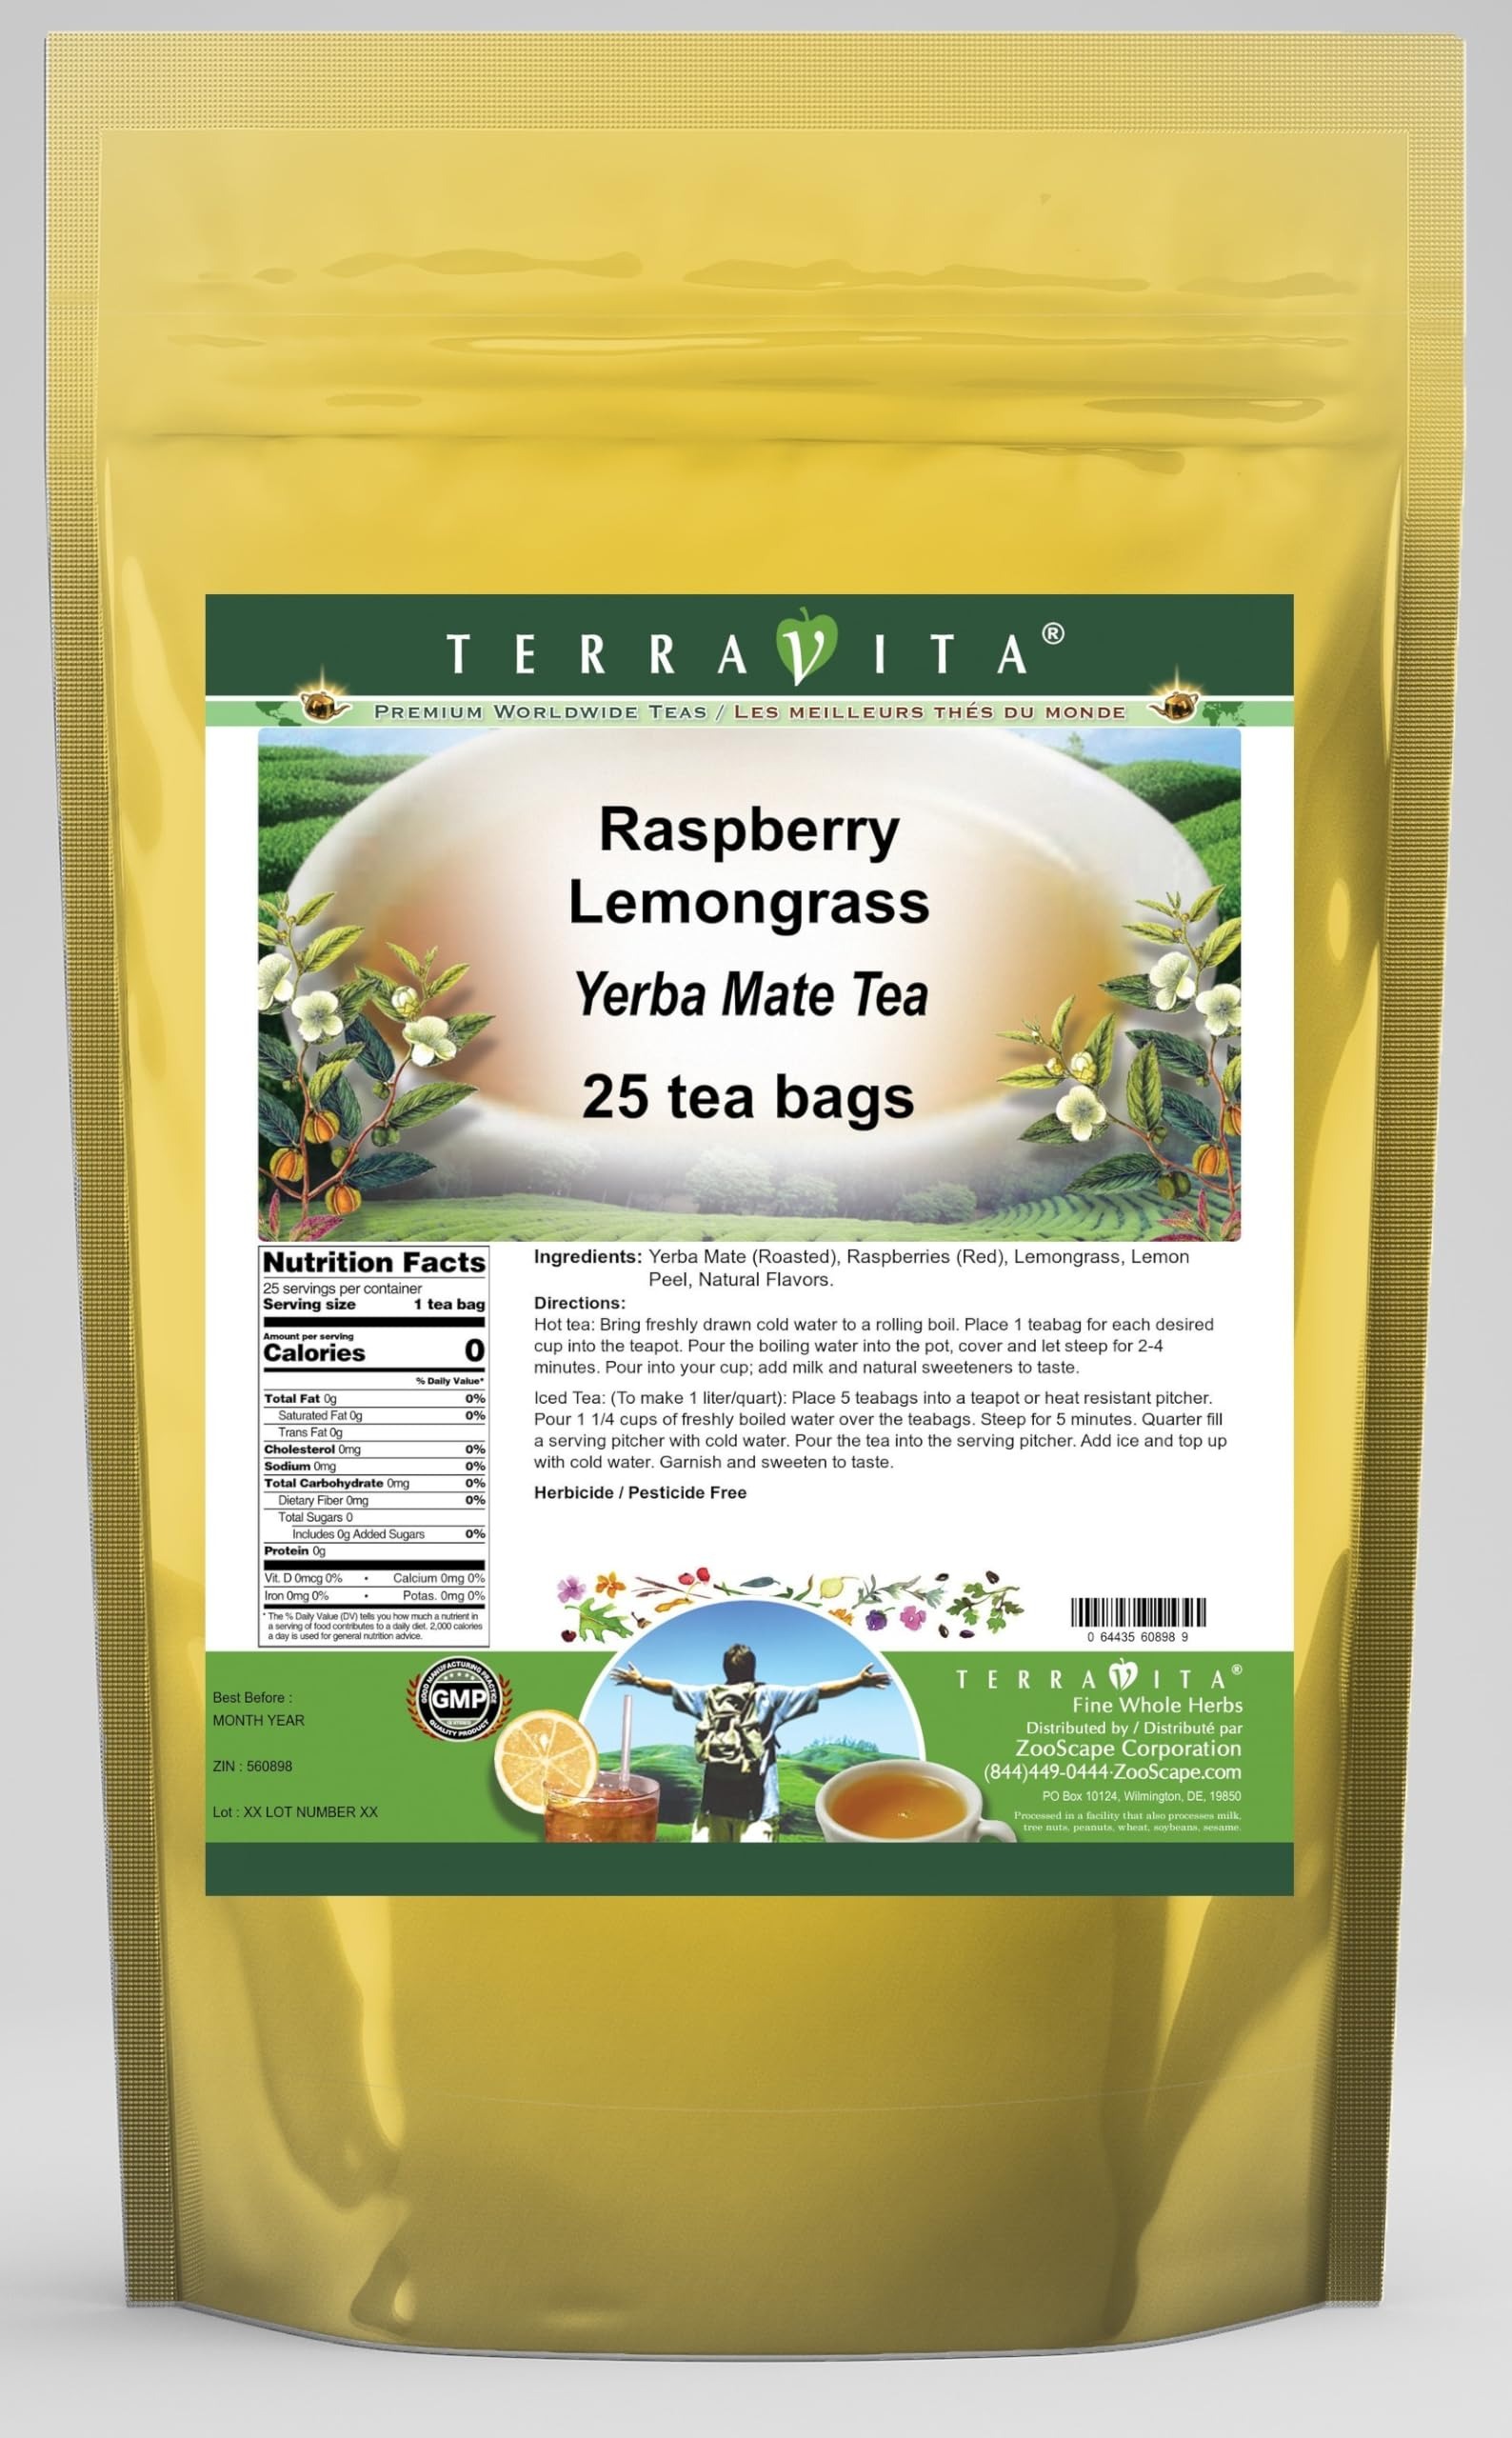
Item Name: Raspberry Lemongrass Yerba Mate Tea (25 tea bags, ZIN: 560898) - 3 Pack
Bullet Point 1: Our Raspberry Lemongrass Yerba Mate tea is a scrumptuous all-natural flavored Yerba Mate coffee substitute with Raspberries (Red), Lemongrass and Lemon Peel that will refresh you with its terrific taste! You will enjoy the earthy and acidity-free Raspberry Lemongrass aroma and flavor again and again! - Ingredients: Yerba Mate, Raspberries (Red), Lemongrass, Lemon Peel and Natural Raspberry Lemongrass Flavor.
Bullet Point 2: No fillers.
Bullet Point 3: Manufacturer: TerraVita
Bullet Point 4: Size: 25 tea bags
Bullet Point 5: Yerba Mate Tea Bags - Packed in a convenient upright pouch!
Product Description: Our Raspberry Lemongrass Yerba Mate tea is a scrumptuous all-natural flavored Yerba Mate coffee substitute with Raspberries (Red), Lemongrass and Lemon Peel that will refresh you with its terrific taste! You will enjoy the earthy and acidity-free Raspberry Lemongrass aroma and flavor again and again! - Ingredients: Yerba Mate, Raspberries (Red), Lemongrass, Lemon Peel and Natural Raspberry Lemongrass Flavor. - Hot tea brewing method: Bring freshly drawn cold water to a rolling boil. Place 1 teabag for each desired cup into the teapot. Pour the boiling water into the pot, cover and let steep for 2-4 minutes. Pour into your cup; add milk and natural sweeteners to taste. - Iced tea brewing method: (To make 1 liter/quart): Place 5 teabags into a teapot or heat resistant pitcher. Pour 1 1/4 cups of freshly boiled water over the teabags. Steep for 5 minutes. Quarter fill a serving pitcher with cold water. Pour the tea into the serving pitcher. Add ice and top up with cold water. Garnish and sweeten to taste. - TerraVita is an exclusive line of premium-quality, natural source products that use only the finest, purest and most potent ingredients found around the world. TerraVita is hallmarked by the highest possible standards of purity, potency, stability and freshness. All of our products are prepared with the highest elements of quality control, from raw materials through the entire manufacturing process, up to and including the moment that the bottles or bags are sealed for freshness and shipped out to you. Our highest possible standards are certified by independent laboratories and backed by our personal guarantee. - TerraVita exists to meet and ensure your family's health and wellness without the harmful effects of chemicals and health products. We strive to make all of ou
Value: 75.0
Unit: Count

Price: 19.6